Théodore-Augustin Forcade

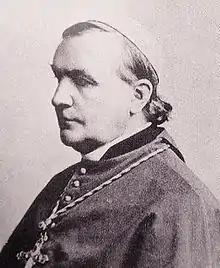

Théodore-Augustin Forcade (1816–1885) was a French Catholic prelate who served as Archbishop of Aix-en-Provence from 1873 to 1885.